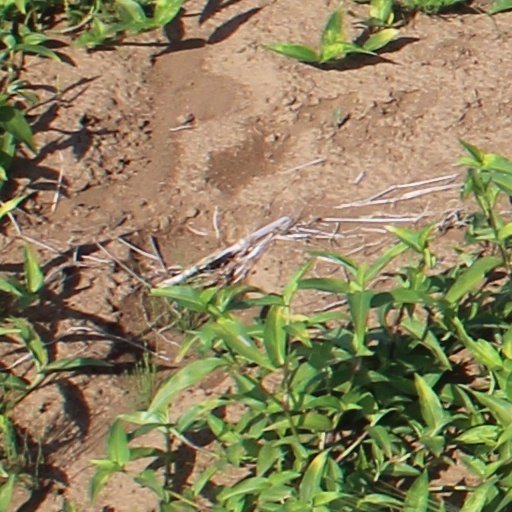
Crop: wheat